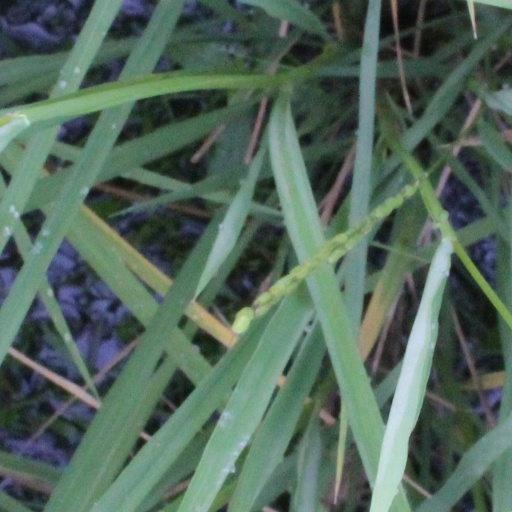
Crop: rice